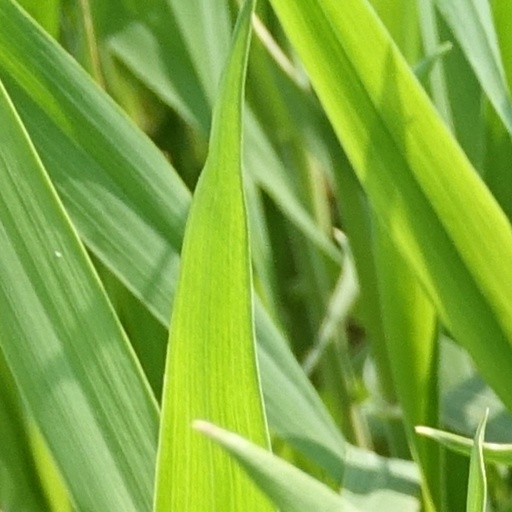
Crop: wheat